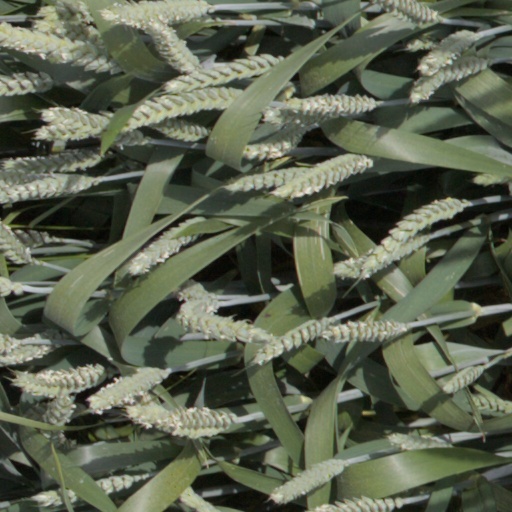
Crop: wheat